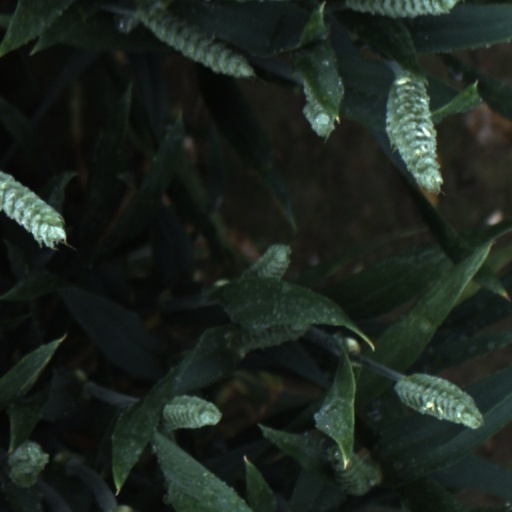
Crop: wheat